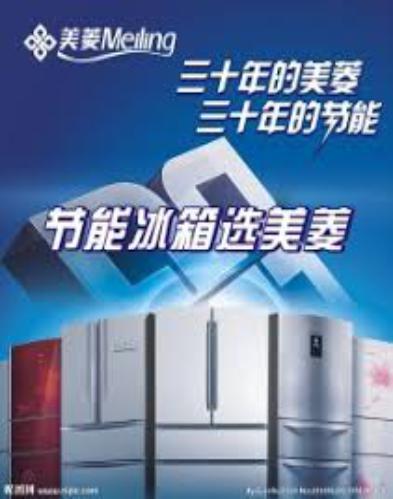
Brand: meiling
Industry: Necessities